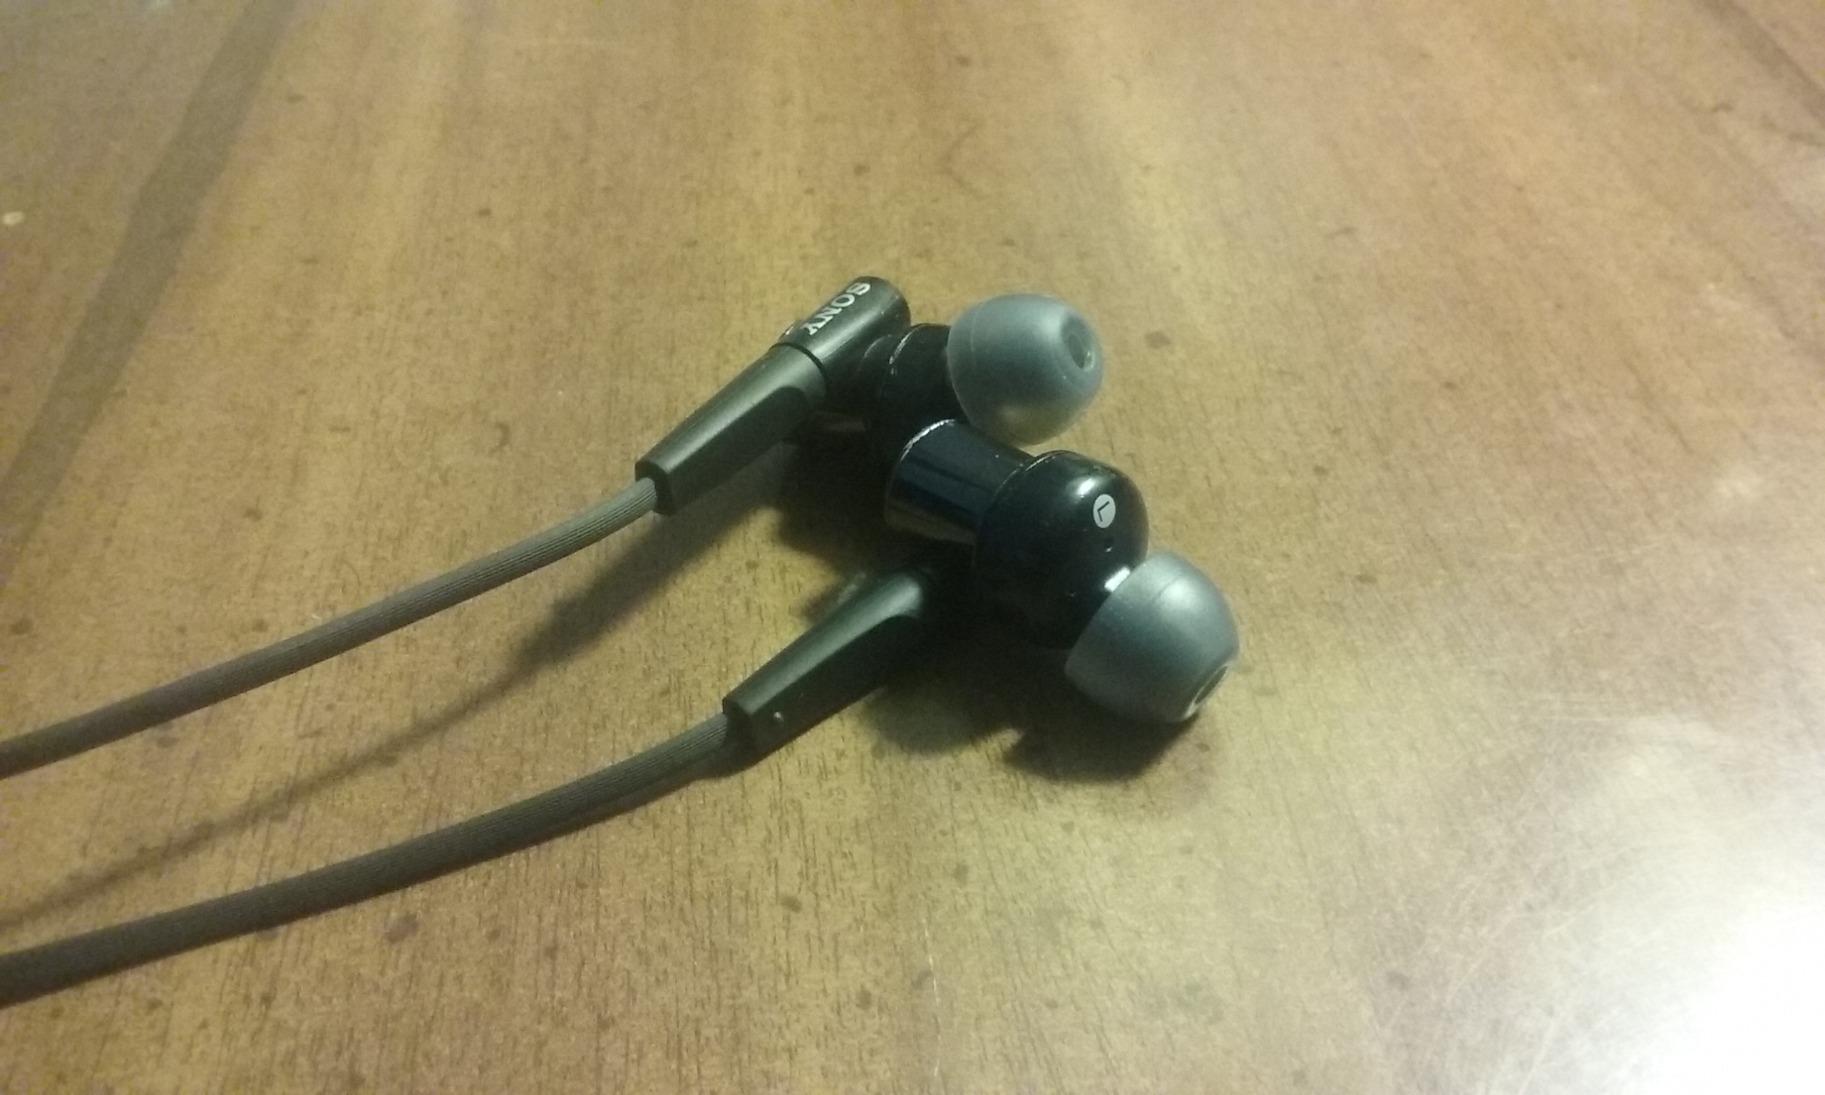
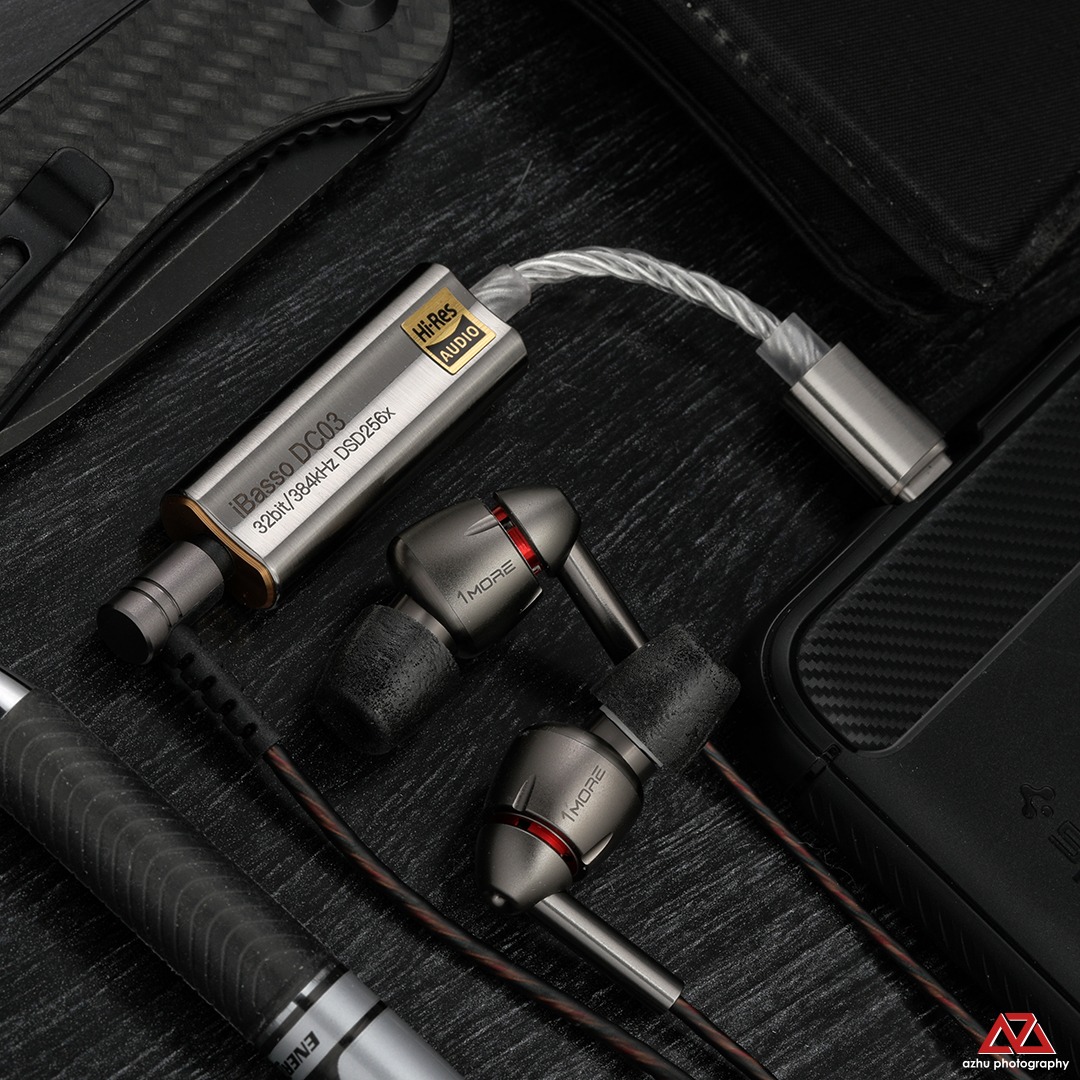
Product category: headphones
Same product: no